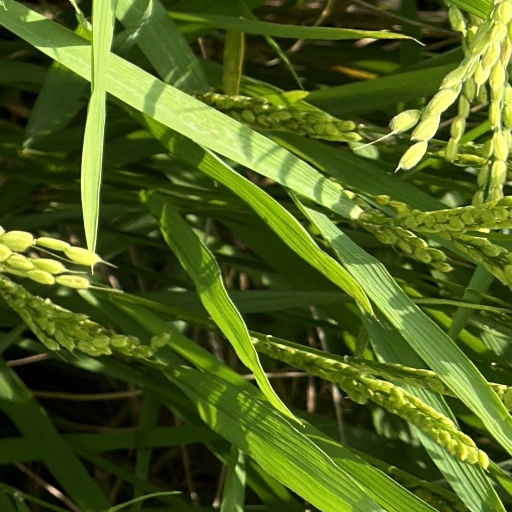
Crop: rice